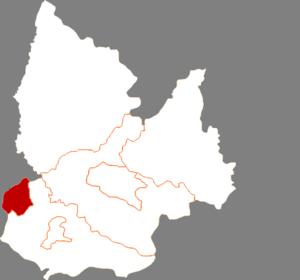
Diaobingshan est une ville de la province du Liaoning en Chine. C'est une ville-district placée sous la juridiction administrative de la ville-préfecture de Tieling.